Minganie Regional County Municipality

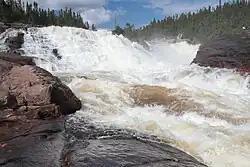
Falls on the Manitou River

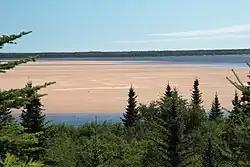
Natashquan River near its mouth

There are a number of large rivers that flow in a generally north–south direction through Minganie to enter the Gulf. Near the coast the river basins tend to narrow in towards the river mouth, and between their mouths are areas that drain into the Gulf through smaller streams. From west to east, the larger river basins, which may cover parts of Labrador, Sept-Rivières or Le Golfe-du-Saint-Laurent, are: